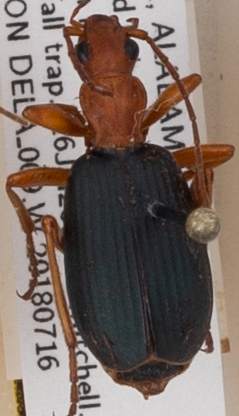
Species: Brachinus alternans
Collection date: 2018-07-16
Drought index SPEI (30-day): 0.156
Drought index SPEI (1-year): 0.212
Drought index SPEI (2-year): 0.198